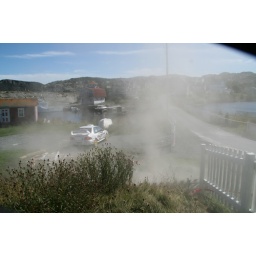
WRX heads through fence downed by safety car in Brigus.